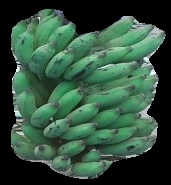
Variety: elakki-bale
Grade: grade3